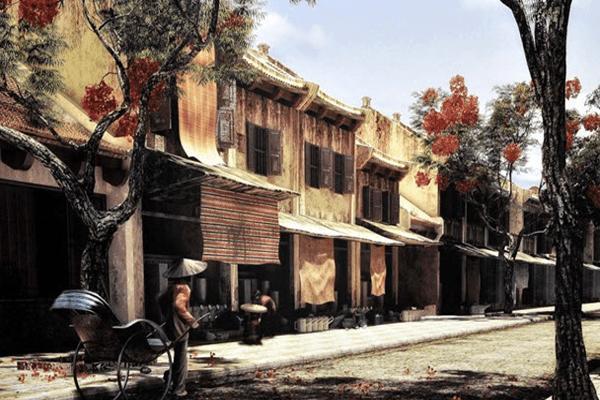
những ngôi nhà bên đường thì cũ kĩ